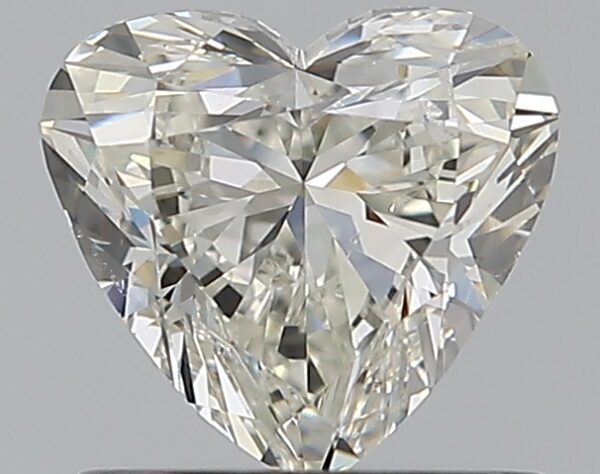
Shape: heart
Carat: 0.7
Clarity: VS2
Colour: J
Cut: VG
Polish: EX
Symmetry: VG
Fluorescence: M
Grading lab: GIA
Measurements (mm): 5.58 x 5.99 x 3.42